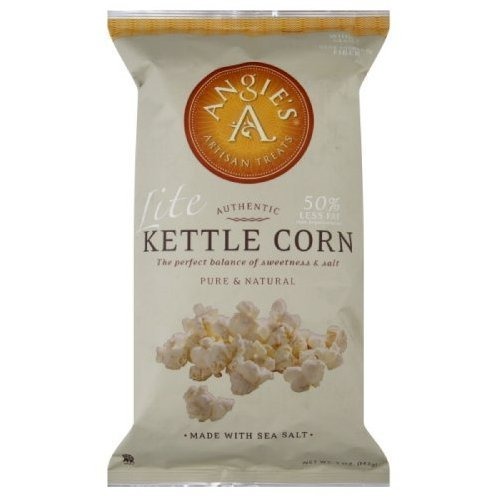
Item Name: Angie's Lite Kettle Corn, 5-Ounce (Pack of 12) ( Value Bulk Multi-pack)
Value: 60.0
Unit: Fl Oz

Price: 4.245